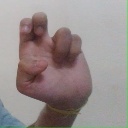
अक्षर: अ